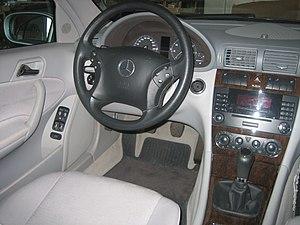
Les voitures de tourisme Mercedes-Benz font partie de la division Mercedes-Benz Cars et de Daimler.
La Mercedes-Benz Classe C est une gamme d'automobile familiale du constructeur allemand Mercedes-Benz existant en berline, break, coupé et cabriolet. Quatre générations se succèdent, lancées en 1993 puis en 2000, en 2007 et enfin en 2014. La première Classe C, datant de 1993, remplace la Mercedes-Benz 190.